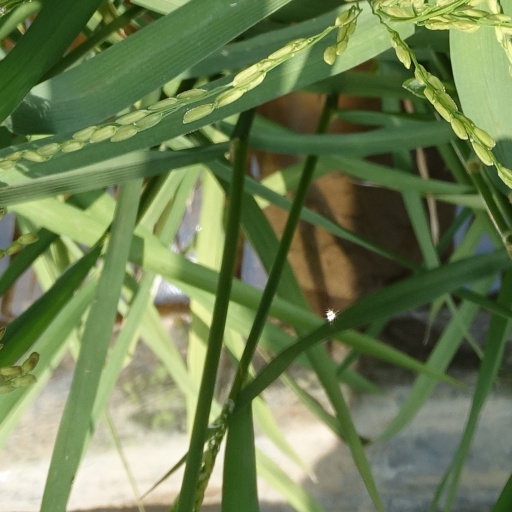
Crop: rice